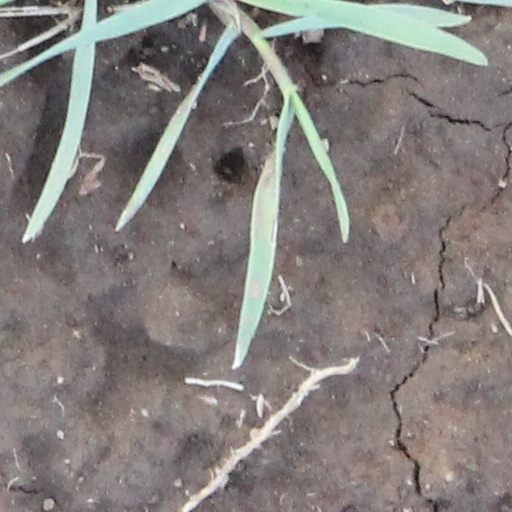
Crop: wheat